Anna Bessonova

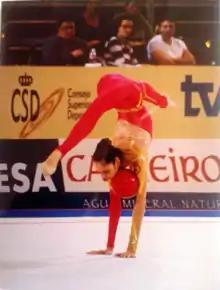
Bessonova at the 2001 World Championships

Bessonova began training in rhythmic gymnastics at age five. Her mother preferred to see her daughter on the ballet stage; however, Bessonova decided on rhythmic gymnastics. She was coached by Albina Deriugina and her daughter Irina Deriugina at the Deriugins School in Kyiv. She is .